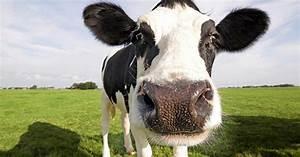
cow